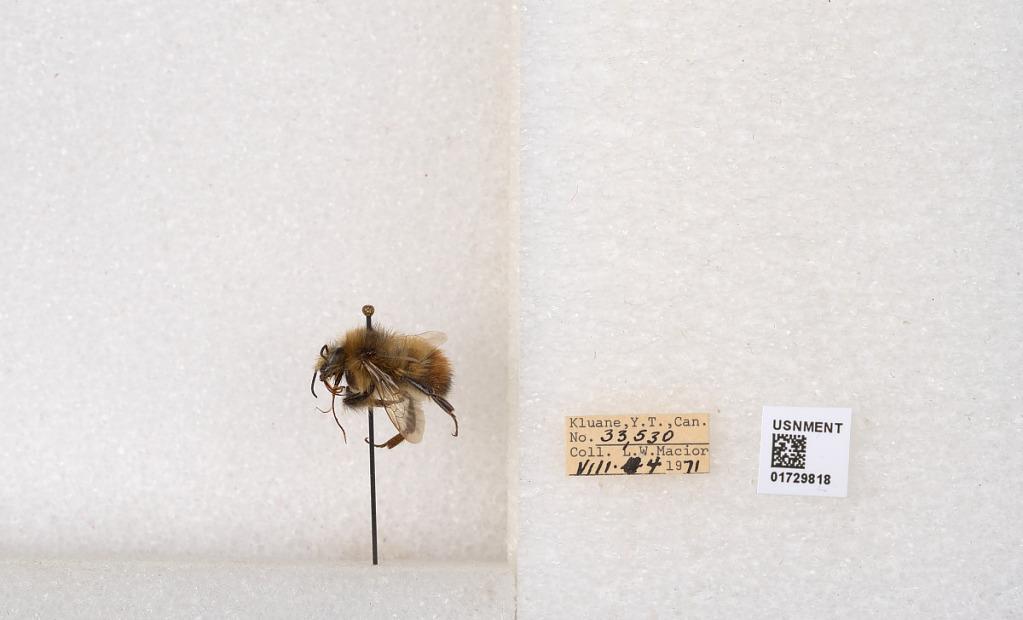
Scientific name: Bombus flavifrons Cresson
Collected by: L. Macior
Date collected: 1971-8-4
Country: Canada
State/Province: Yukon Territory
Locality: Kluane National Park and Reserve
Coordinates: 60.7493, -139.504